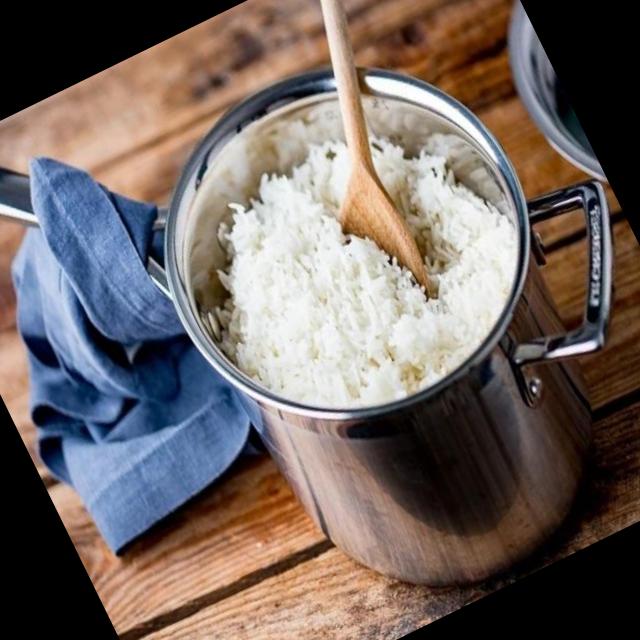
Dish: white_rice